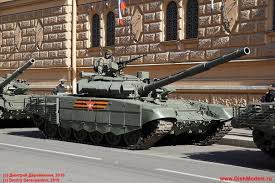
Label: Tank